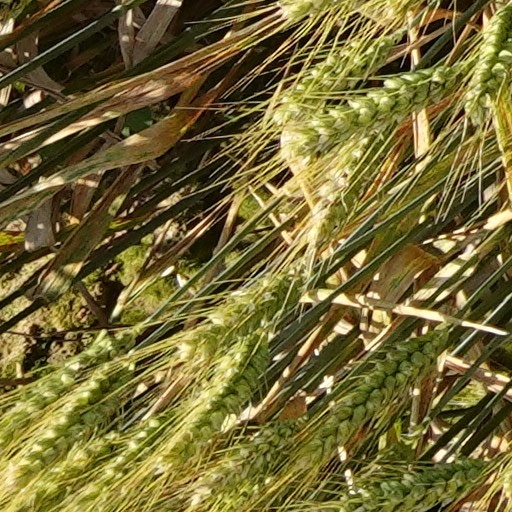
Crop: wheat